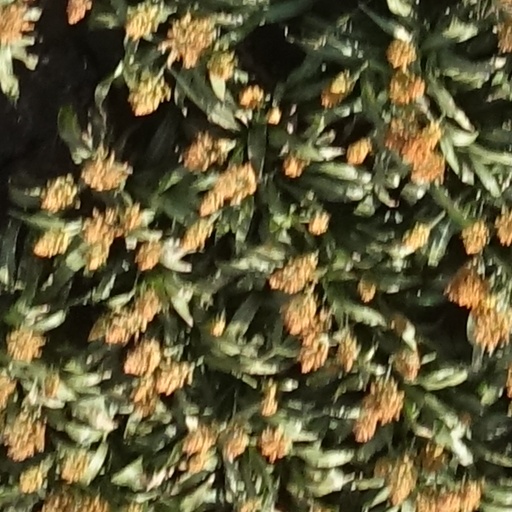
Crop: sorghum